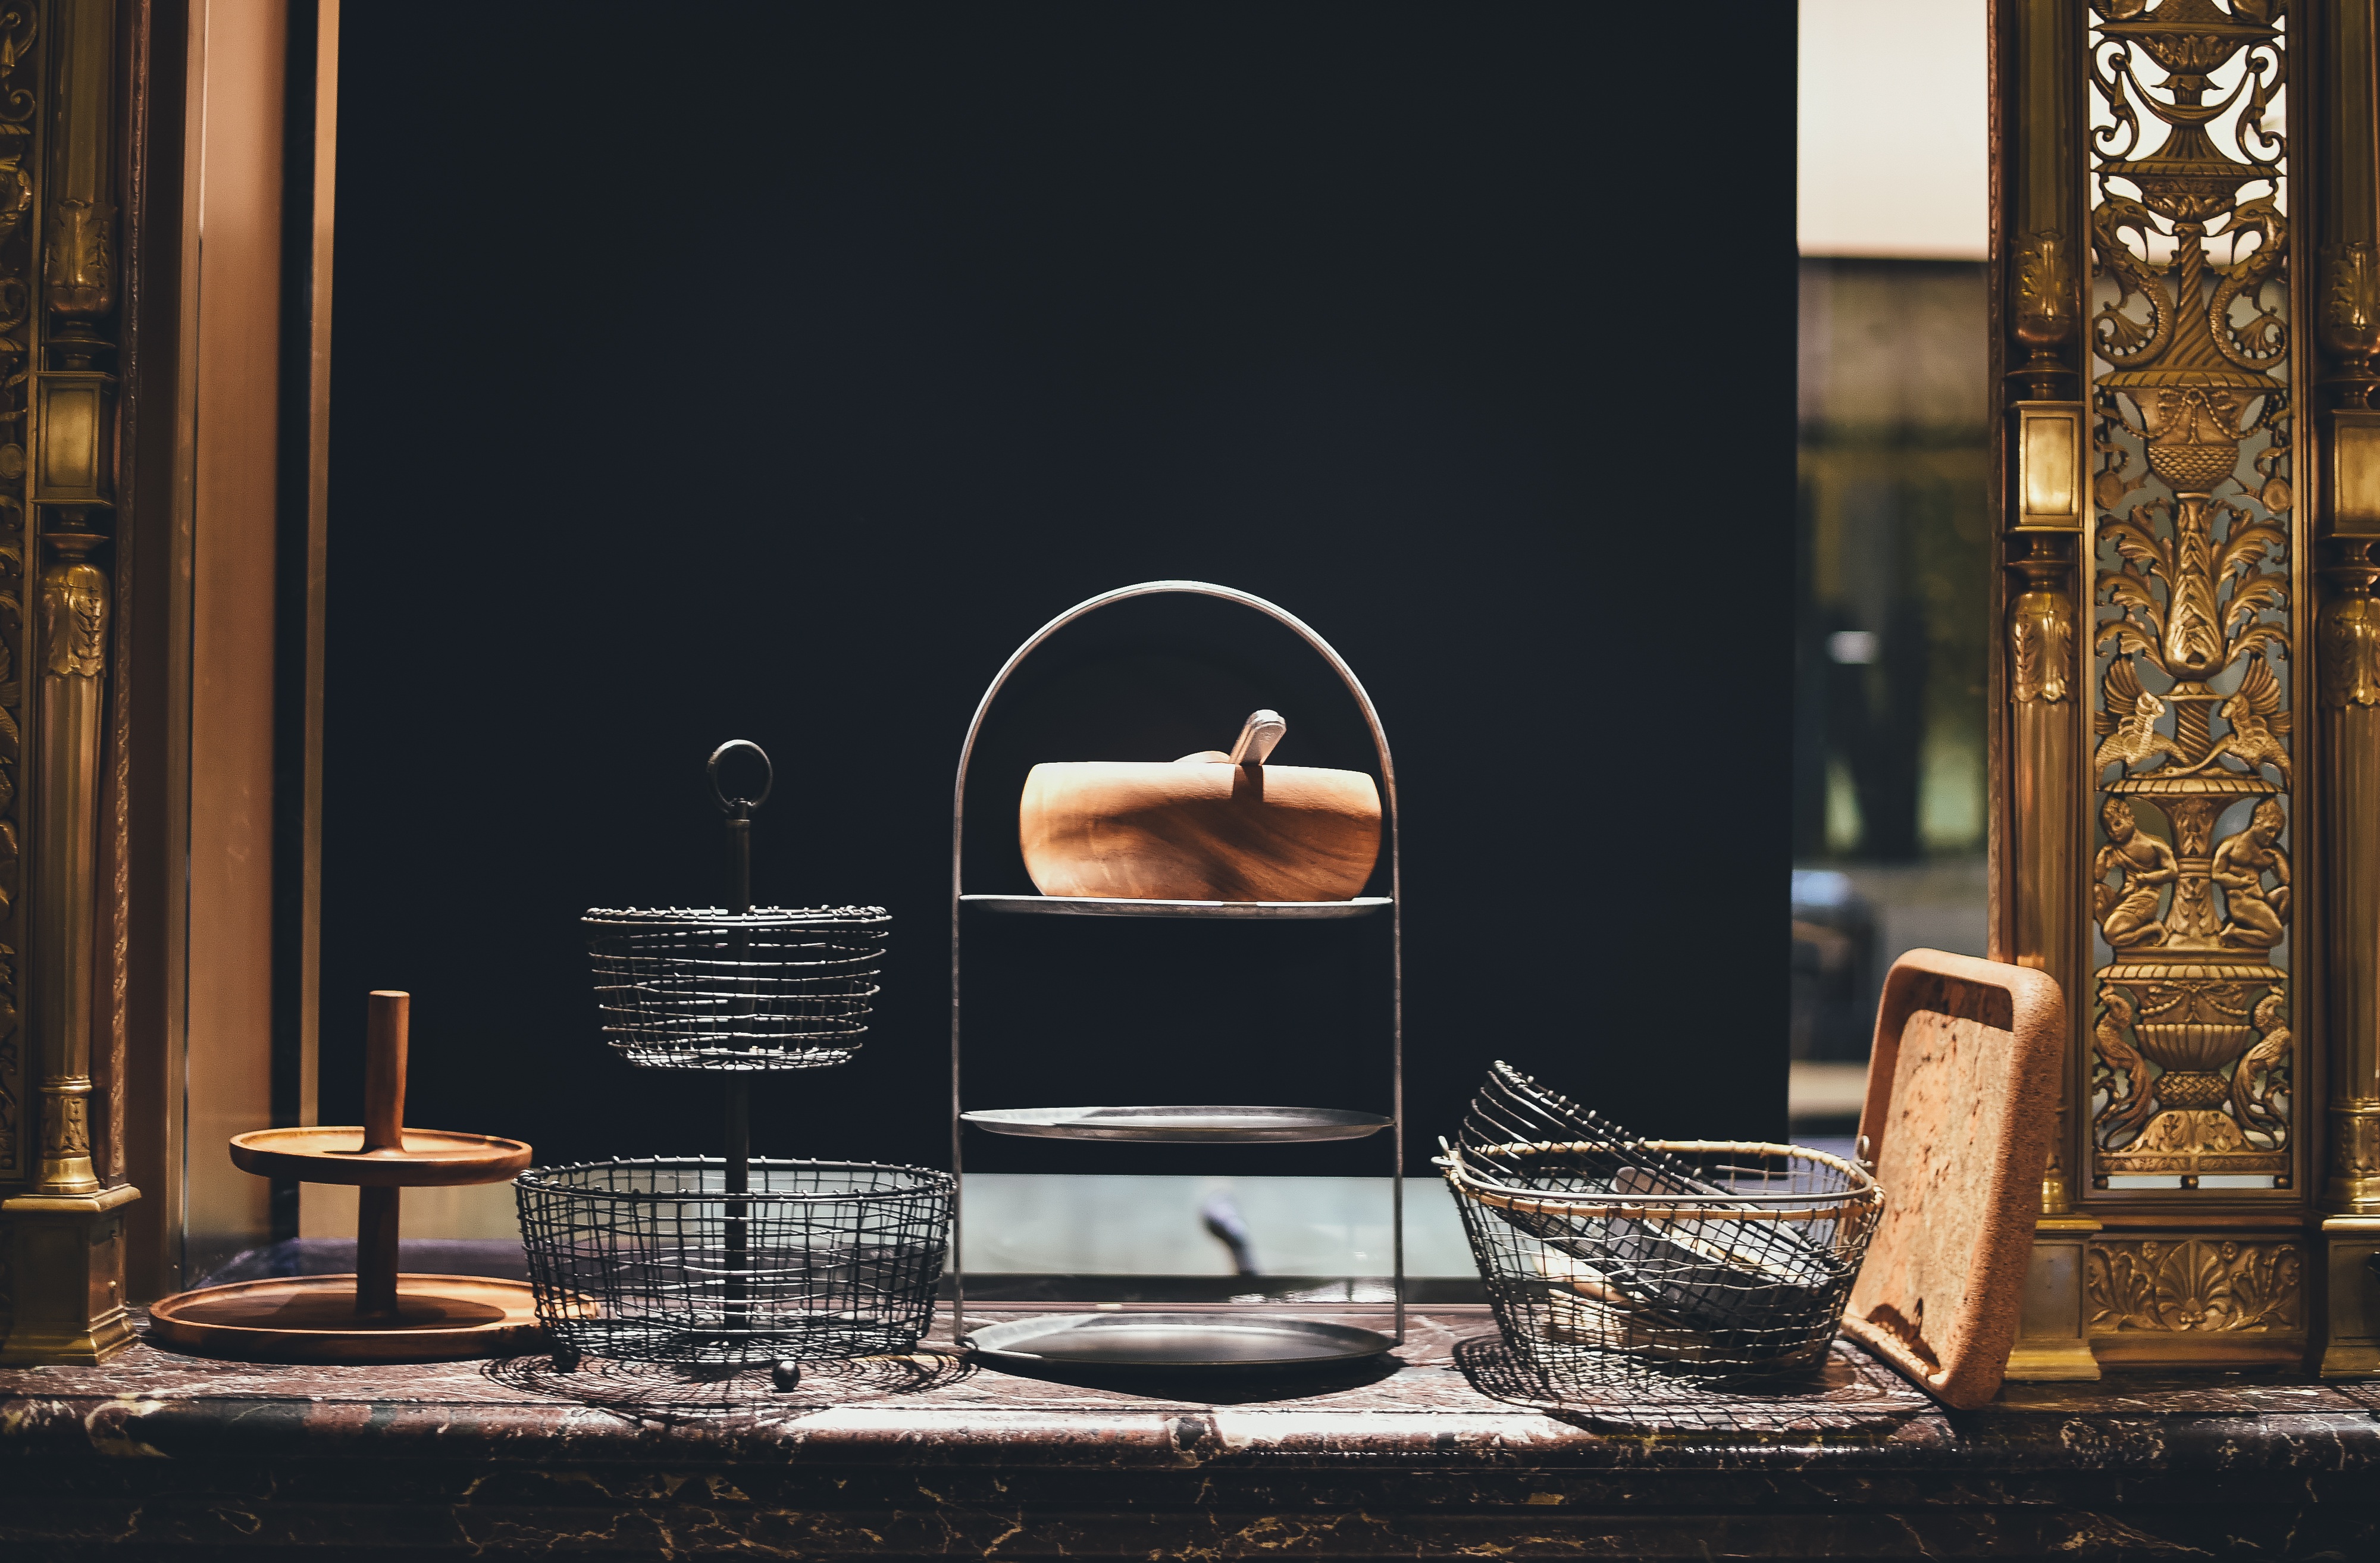
table, light, wood, house, furniture, basket, tray, interior design, indoors, fruit basket, still life photography, marble surface, food basket, steel rack